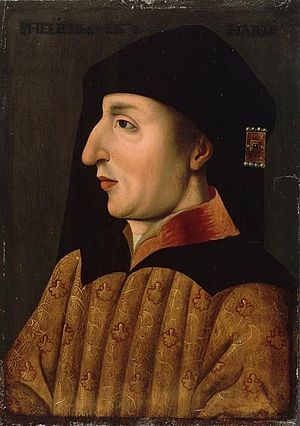
Filip den Dristige, hertug af Burgund
Filip den Dristige.
Filip 2. af Burgund, også kendt som Filip den Dristige var hertug af Burgund fra 1363 og frem til sin død i 1404.